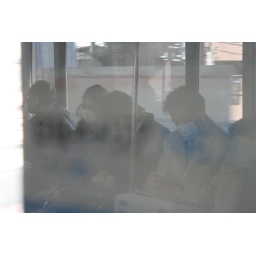
commuters as seen reflected in train window